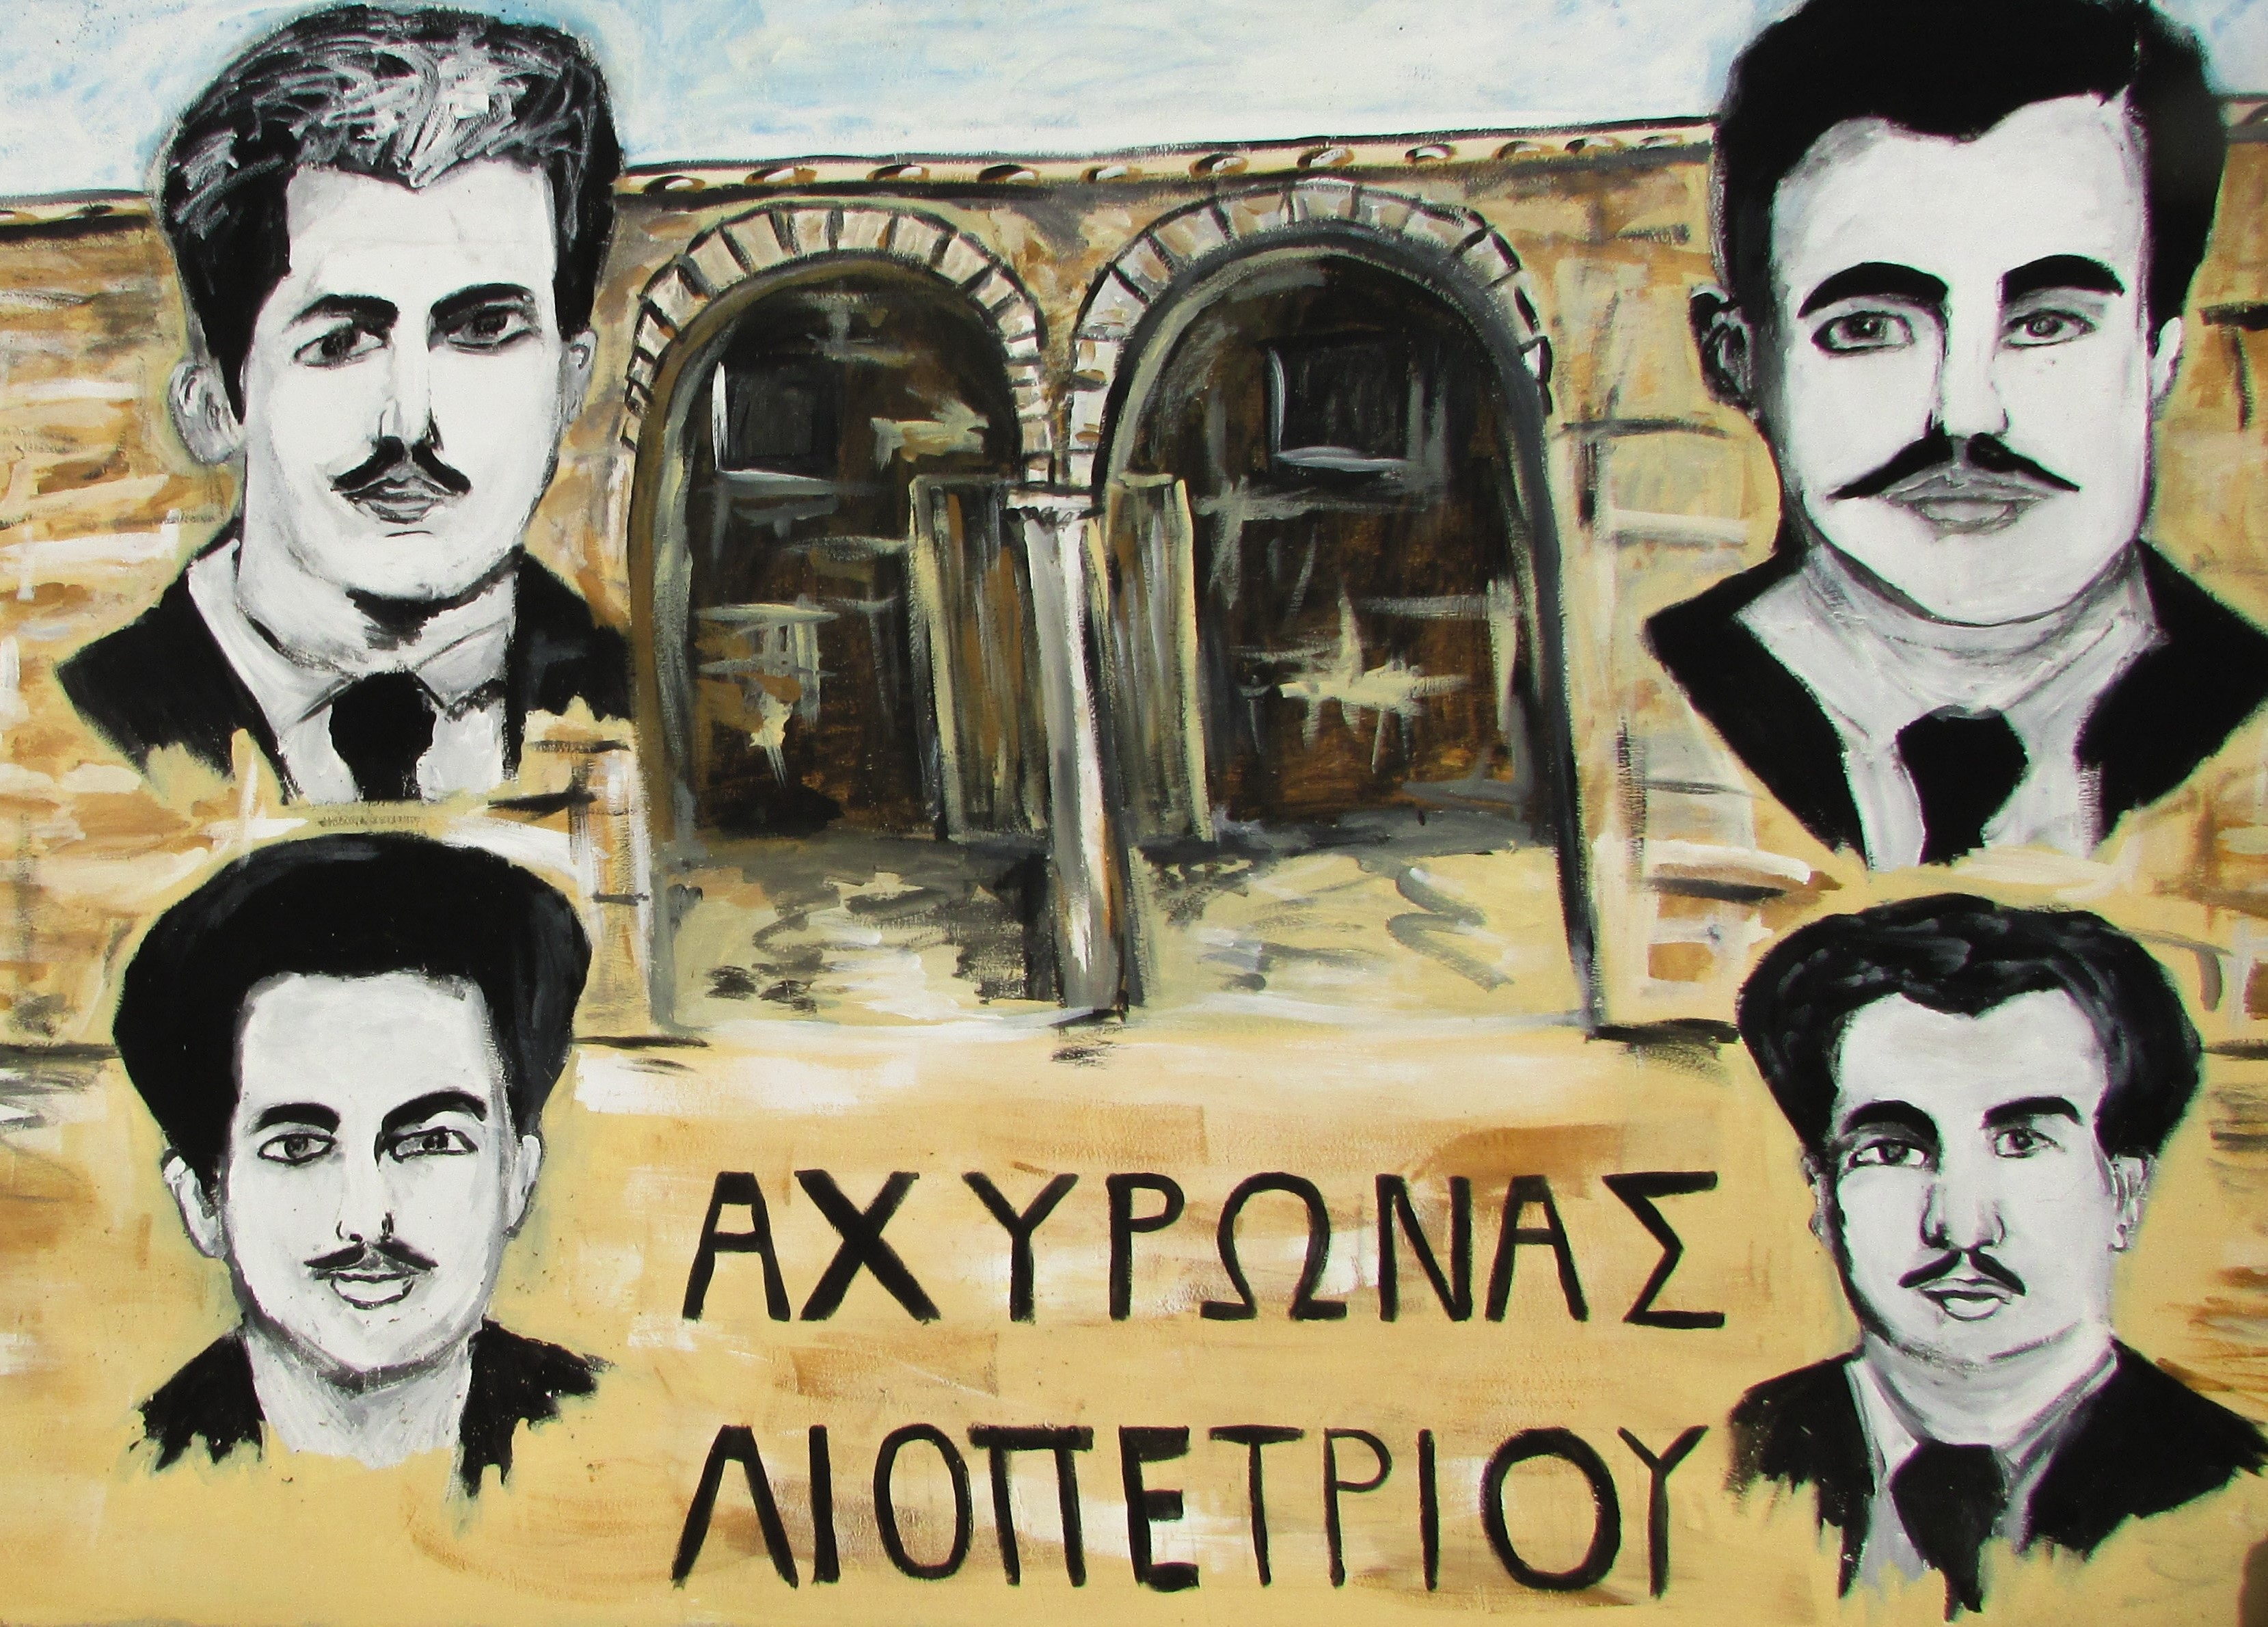
graffiti, font, art, cool image, illustration, school, poster, cool photo, cyprus, heroes, liopetri, achyronas, eoka, historic place, struggle for independence, human behavior